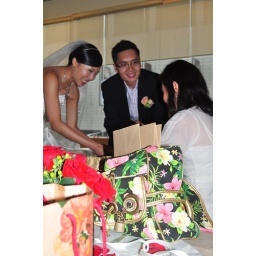
teacher had a counter-intuitive ploy to hide the red packets - put them in the brightest bag possible!